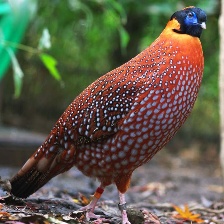
Species: SATYR TRAGOPAN
Scientific name: TRAGOPAN SATYRA